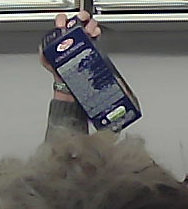
Product: barilla_lasagne